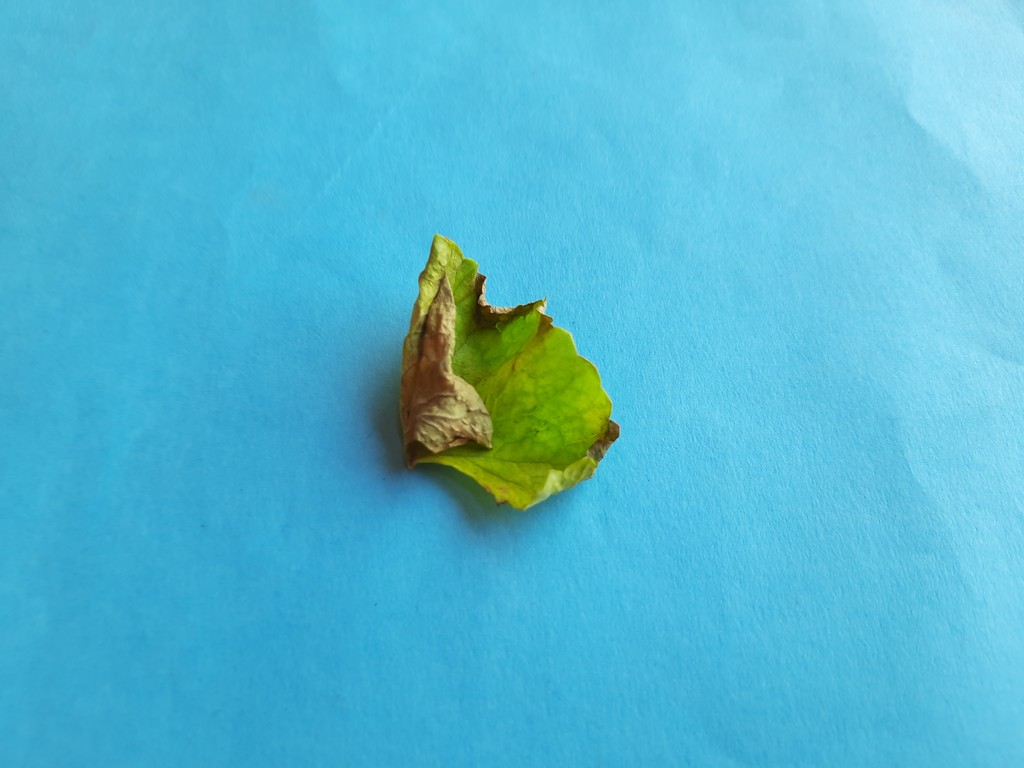
Label: Unhealthy